Flags of the Australian Defence Force

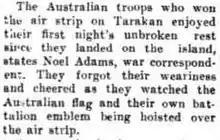
An extract from a report of the flag raising ceremony at Tarakan airfield during the Second World War.

There have been other flag designs and individual specimens that have historically been associated with the Australian Defence Force and the former British colonial forces in Australia. There was no distinguishing flag for Australia until the 1901 Federal Flag Design Competition, and the various pre-federation military forces used British and local colonial flags up until the Boer War. In 1802, there was an incident where the third governor of New South Wales, Philip Gidley King (1758–1808), ordered Lieutenant Charles Robbins, RN, to set out from Sydney in a tiny armed schooner, the "Cumberland", with a crew of seventeen in search of a French surveying expedition. The French were finally encountered on 14 December on King Island. As the naturalists were busy collecting insect and plant samples, Robbins landed, and his party marched to the back of the French camp. He then posted three men in front of a tree who, upon the Union Jack being raised, fired three volleys and gave three cheers before it was audibly announced that the island was a possession of His Majesty King George III.